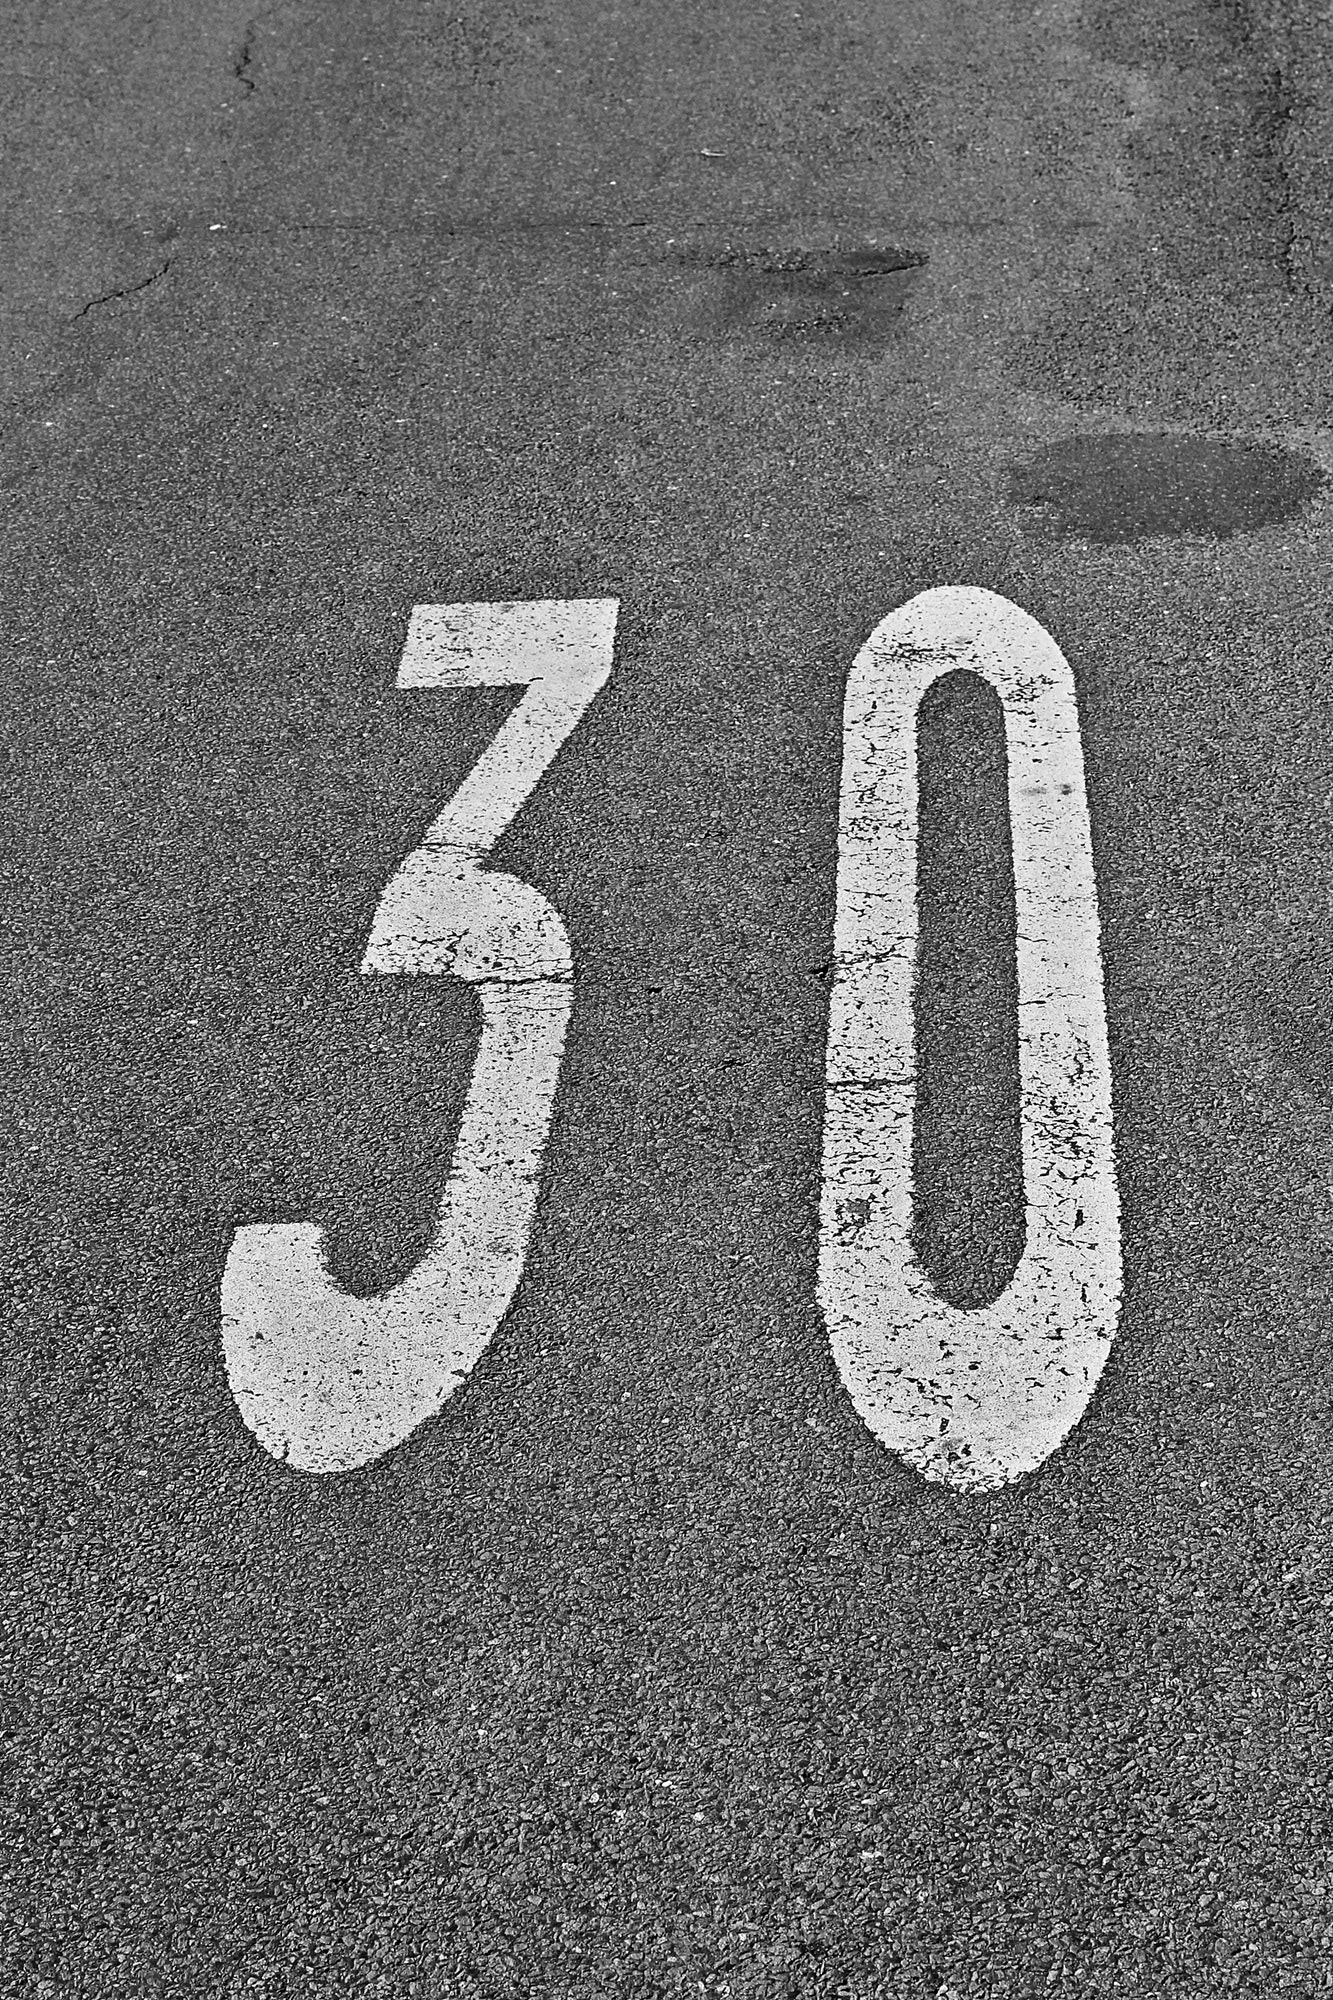
white, photograph, text, font, number, asphalt, black and white, symbol, road surface, style, sign